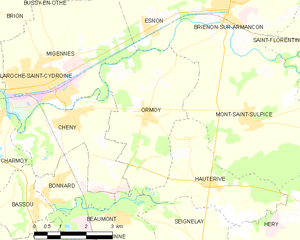
Carte des communes françaises Ormoy